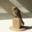
Label: bird